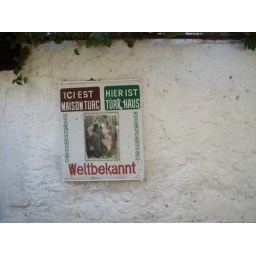
tourist house in cave on river Buna